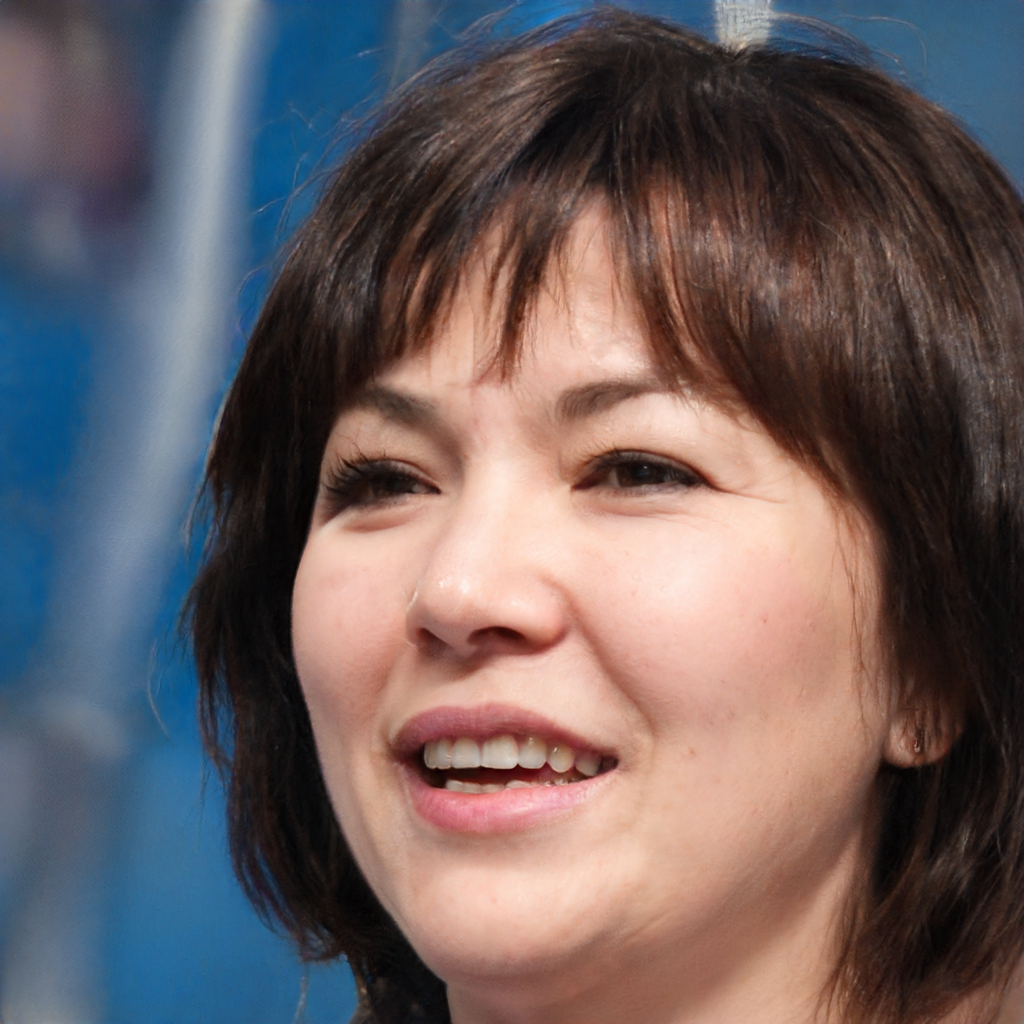
Gender: Female